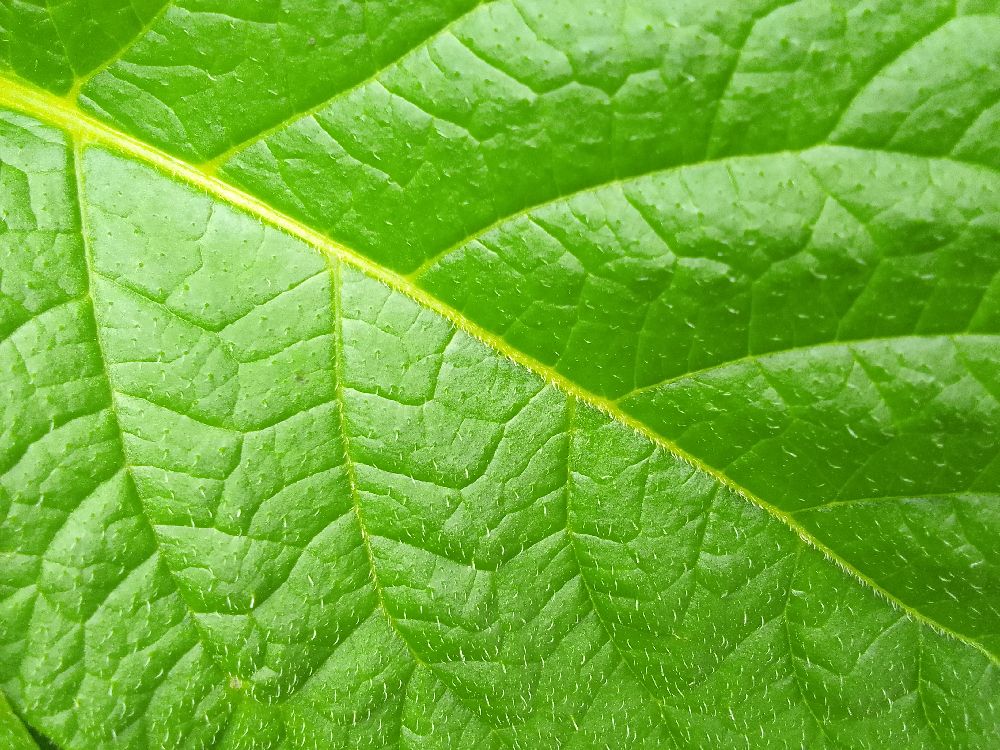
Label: Healthy